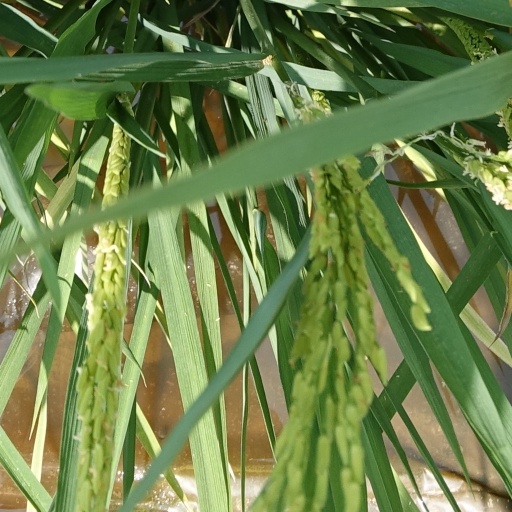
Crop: rice